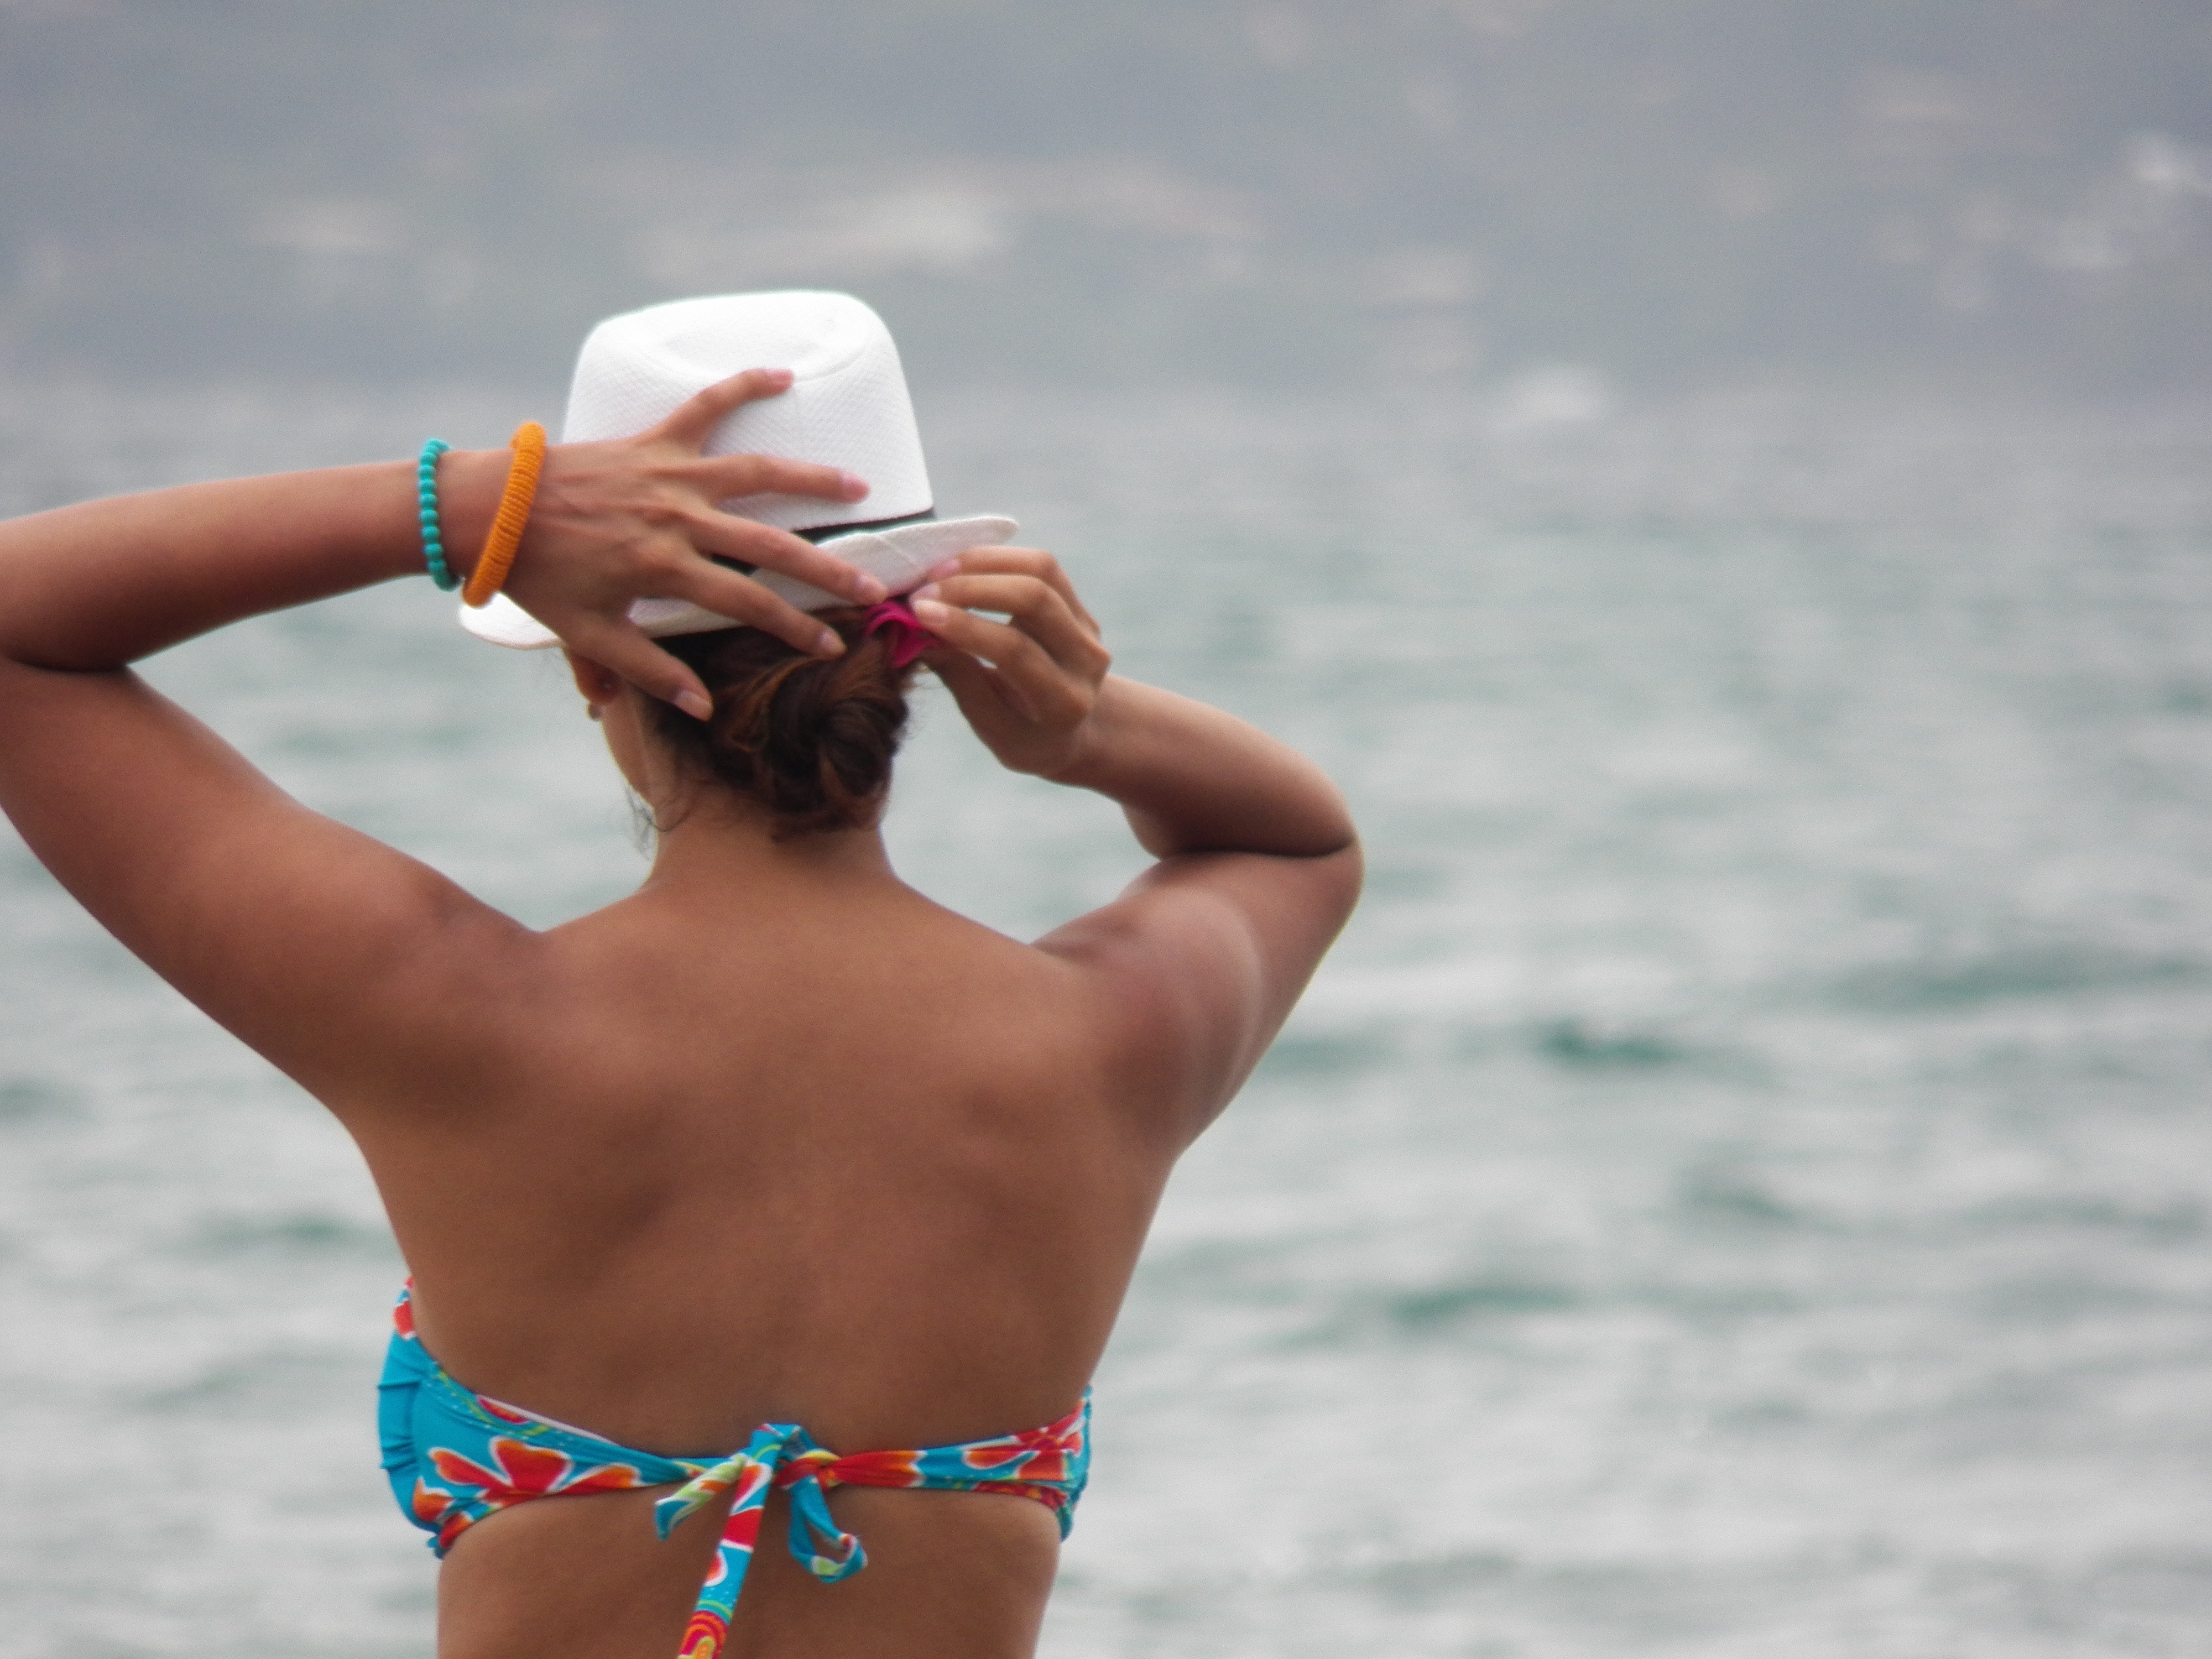
hand, sea, sky, woman, hair, female, leg, statue, finger, hat, clothing, muscle, bikini, swimwear, clouds, women, back, beautiful, rings, elegance, linda, photo shoot, sun tanning